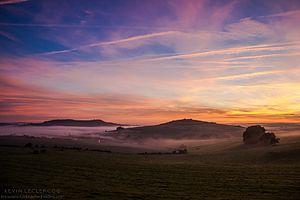
Vue depuis les coteaux Nord/Est du plateau de Malzéville avec le village d'Agincourt sous le brouillard, le pain de sucre en face et la colline D'amance au loin a gauche.
Le plateau de Malzéville est un relief situé principalement au sein de la commune de Malzéville, dans le département de Meurthe-et-Moselle, au nord-est de l'agglomération de Nancy.